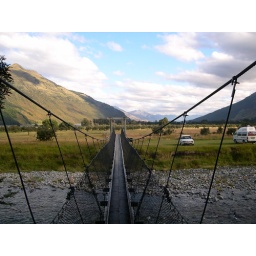
Swing bridge over Route Burn: JS car on far bank